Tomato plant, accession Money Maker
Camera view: bottom (45 deg); turntable rotation: 330 degrees
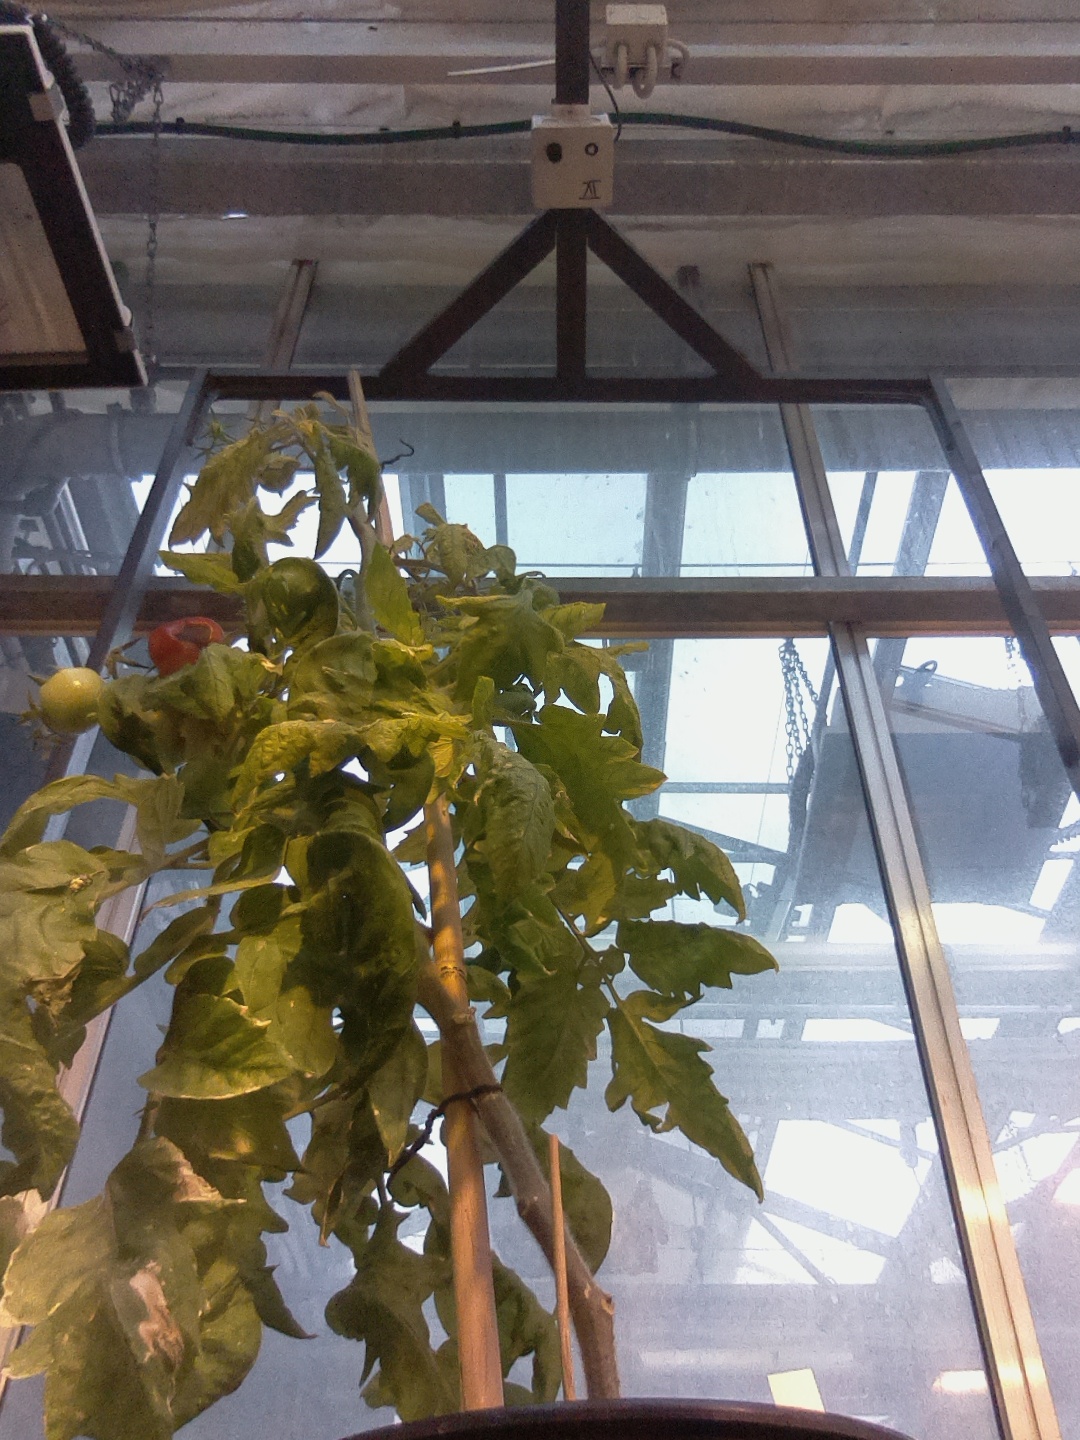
BBCH growth stage 81: 10%-20% of fruits show typical fully ripe color